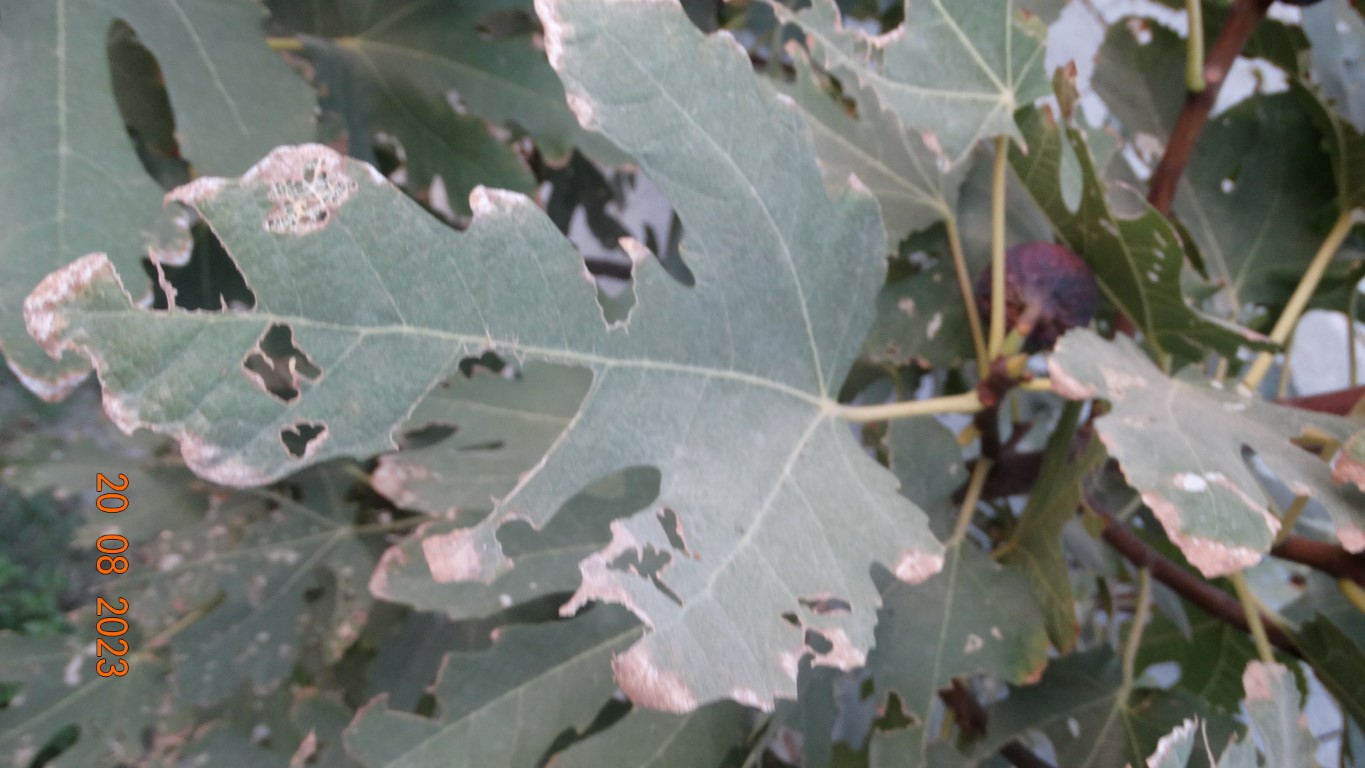
Label: infected